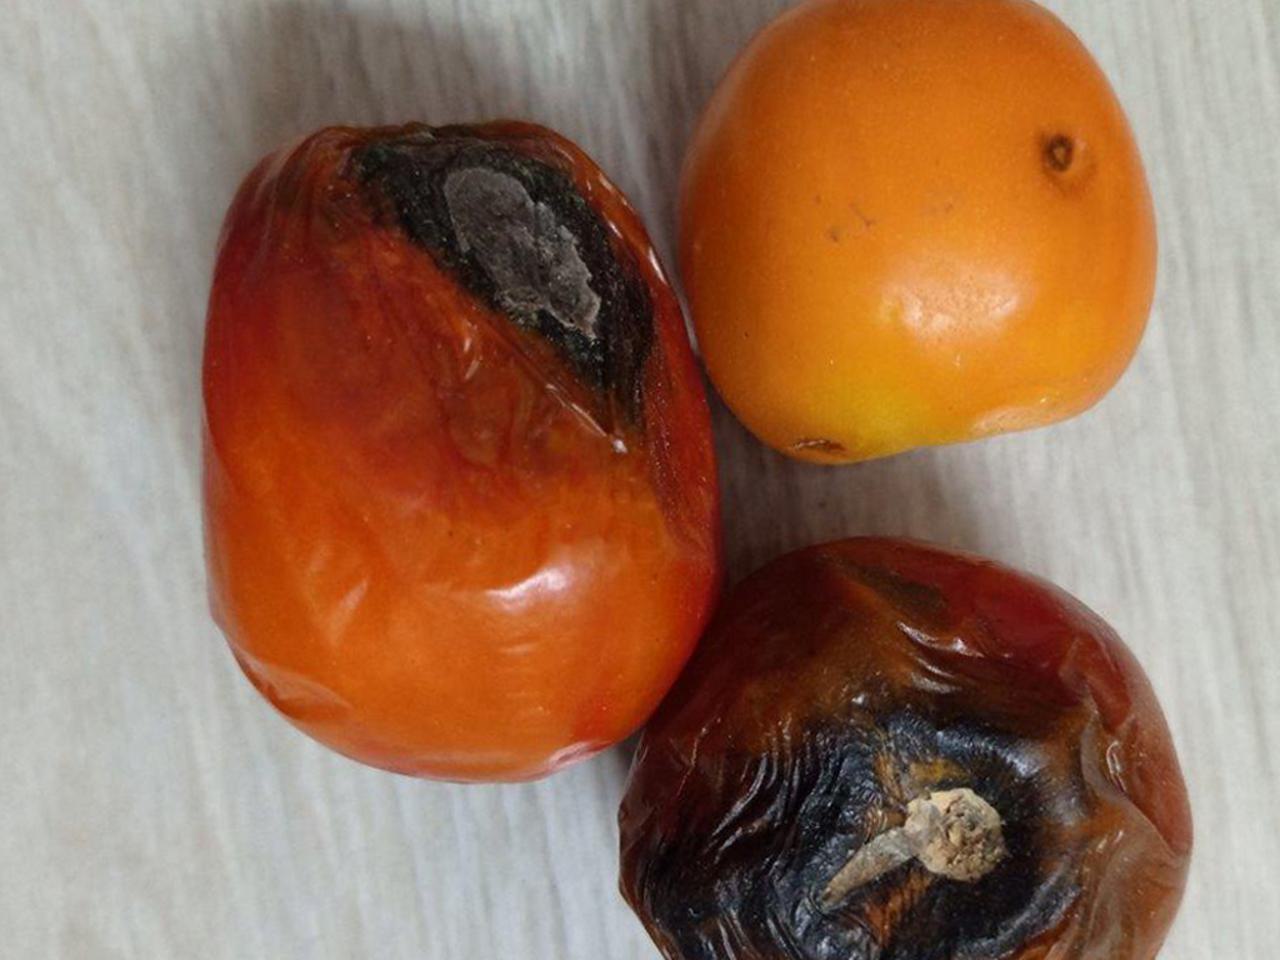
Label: Rotten